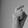
ASL letter: X